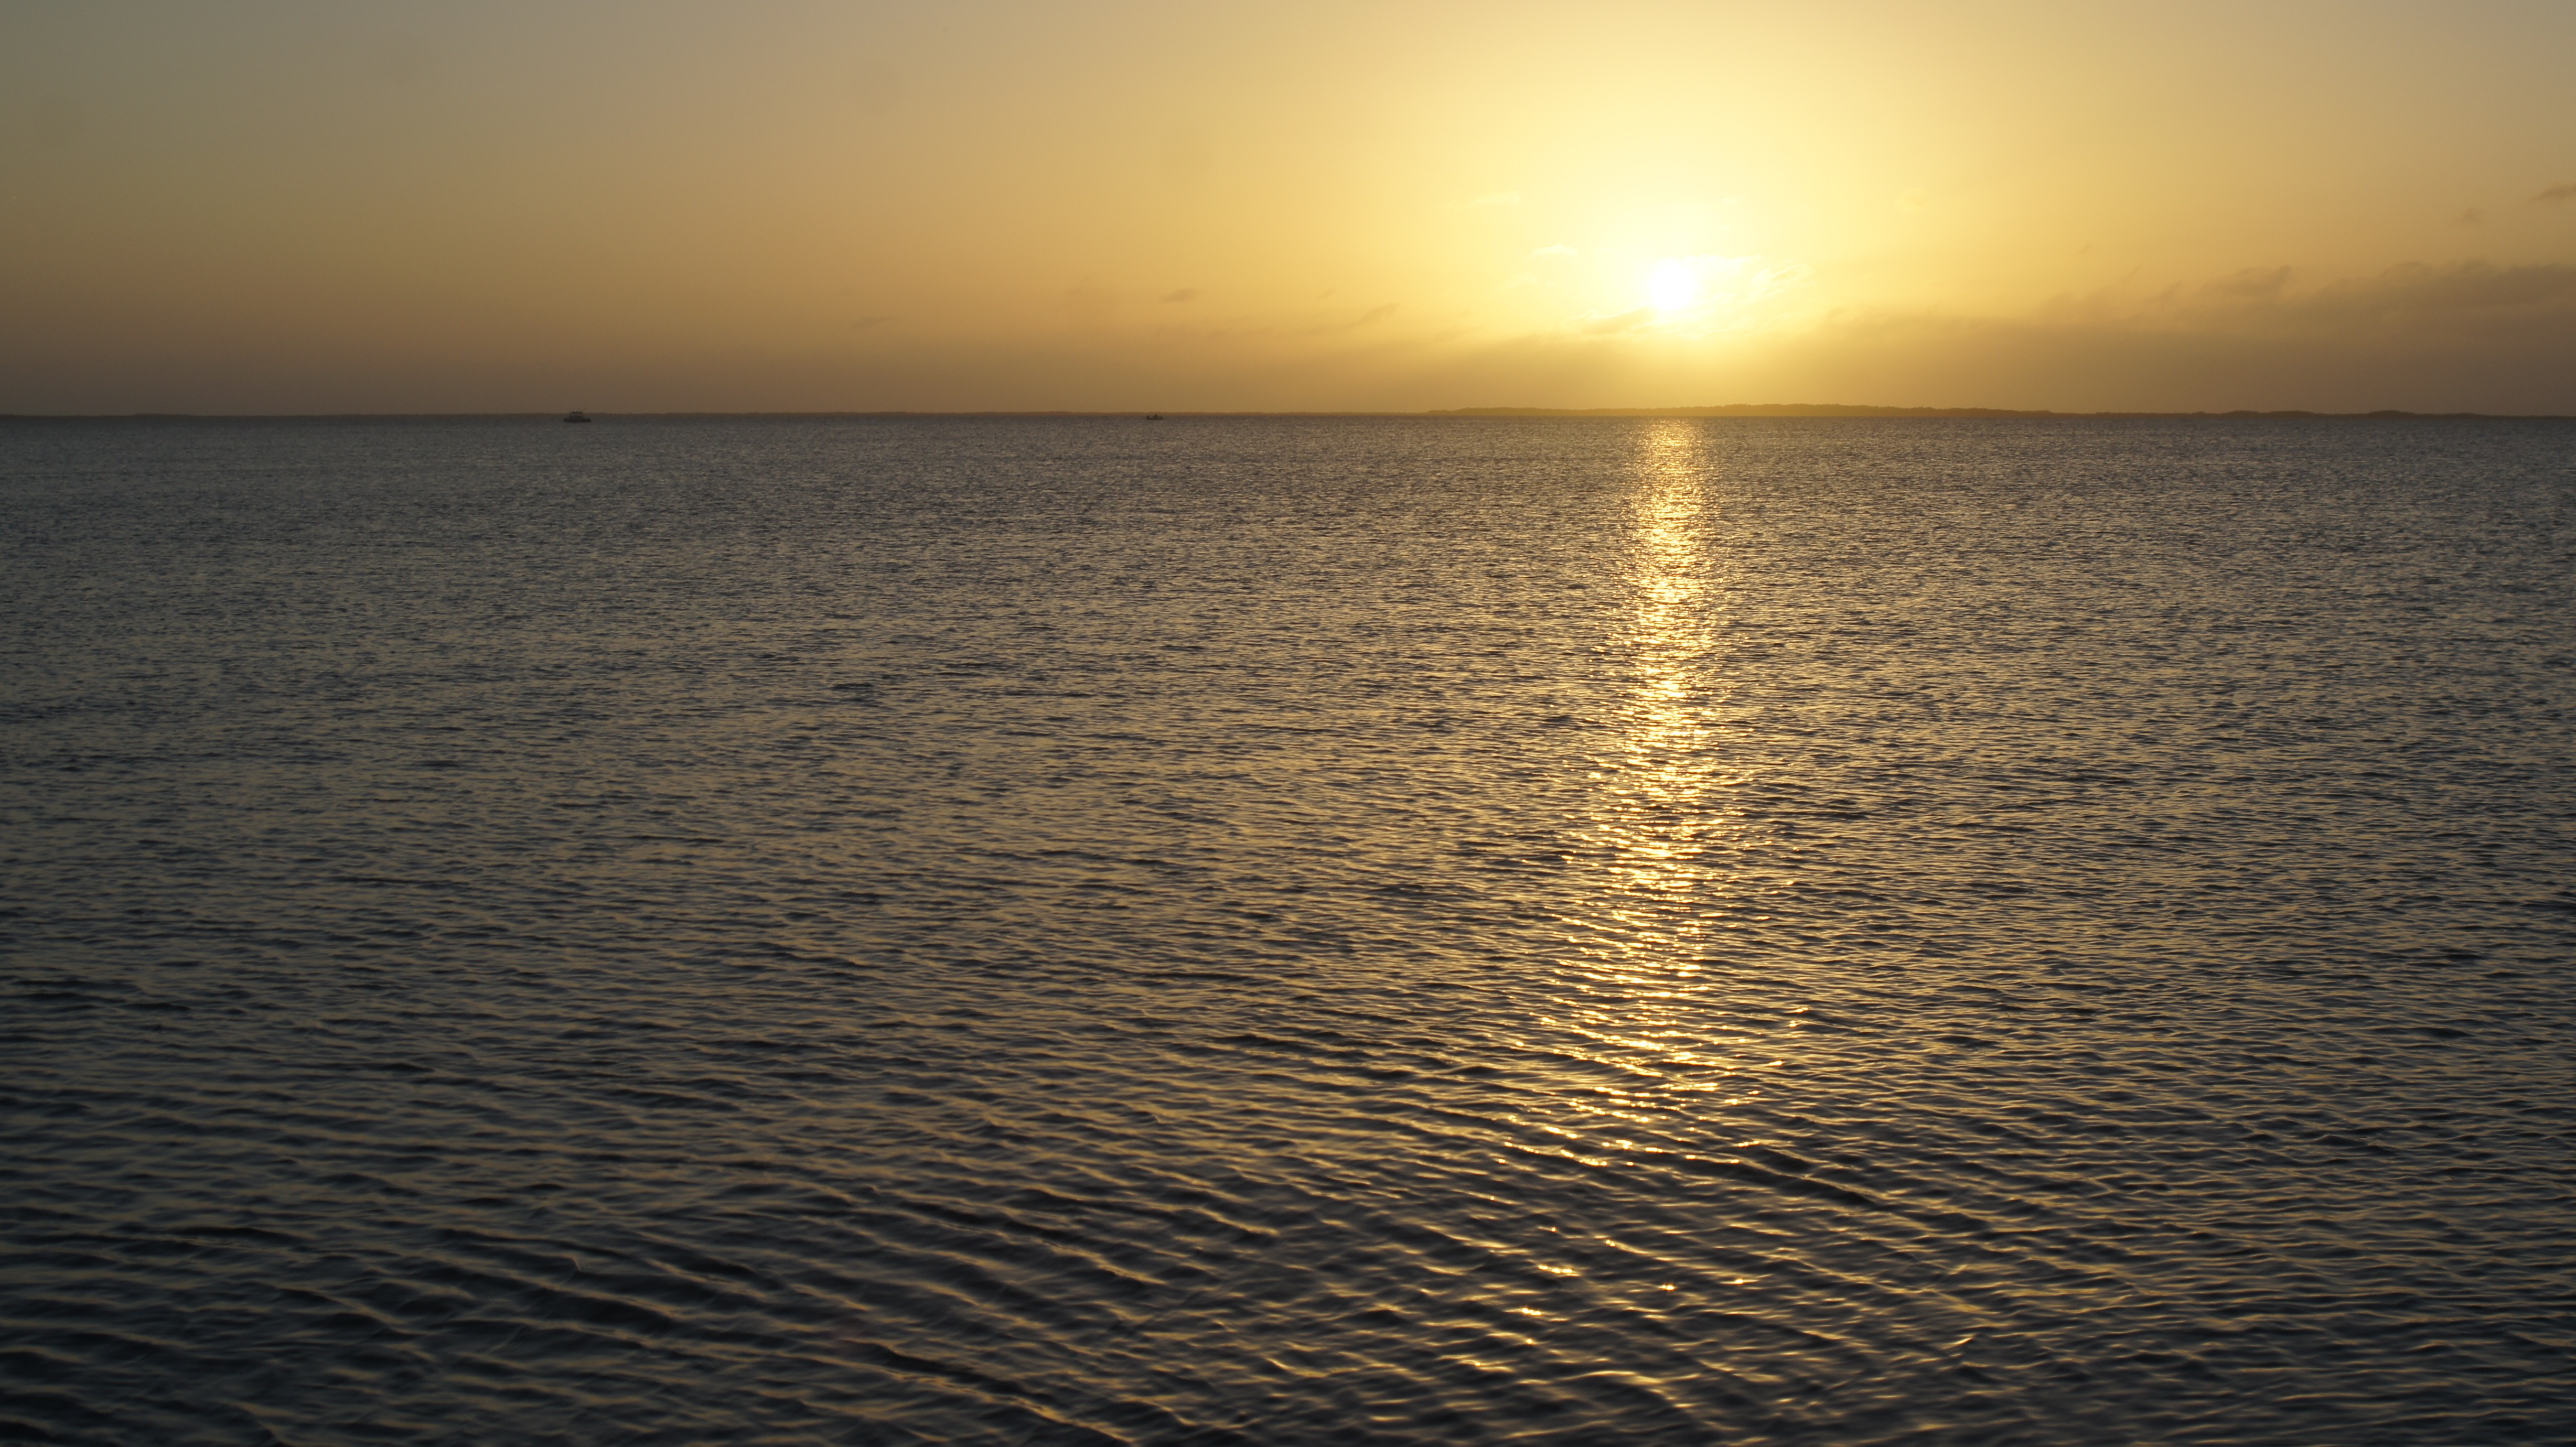
sea, water, ocean, horizon, sky, sun, sunrise, sunset, boat, sunlight, morning, shore, wave, lake, dawn, dusk, boot, evening, reflection, calm, caribbean, florida, keywest